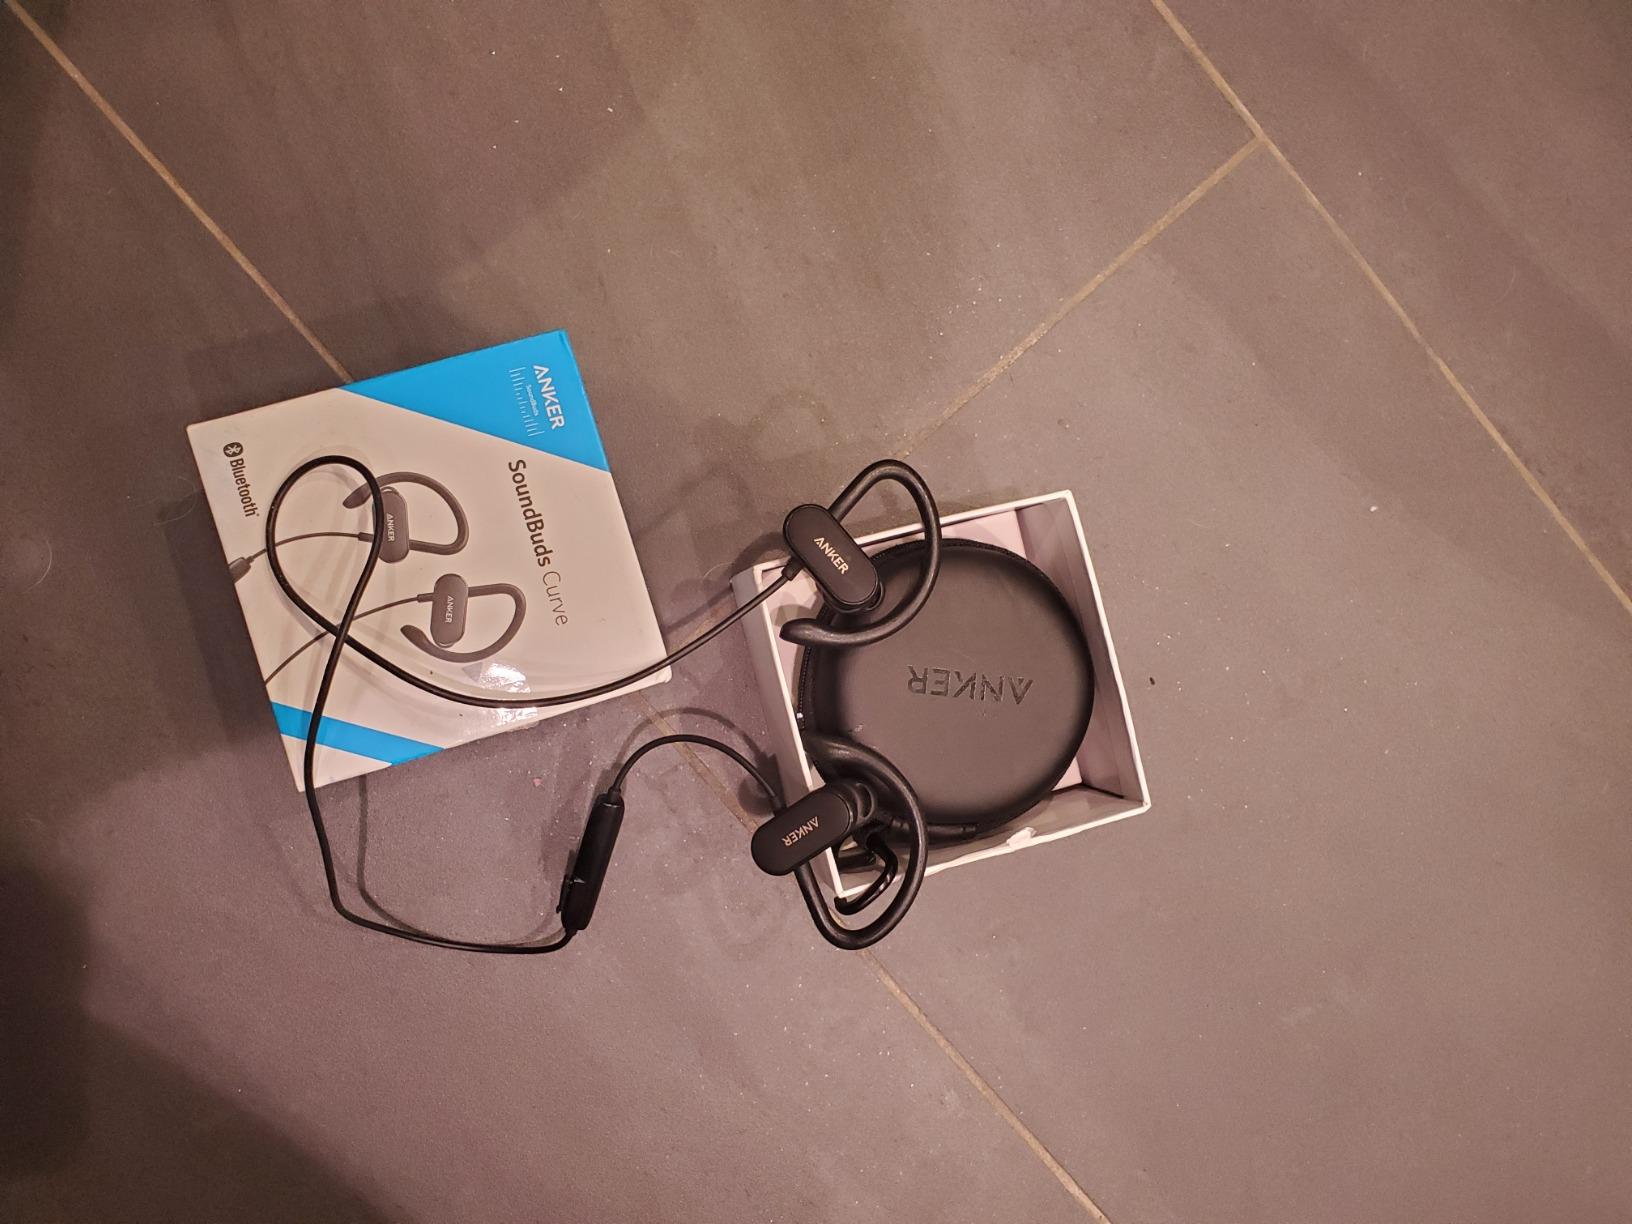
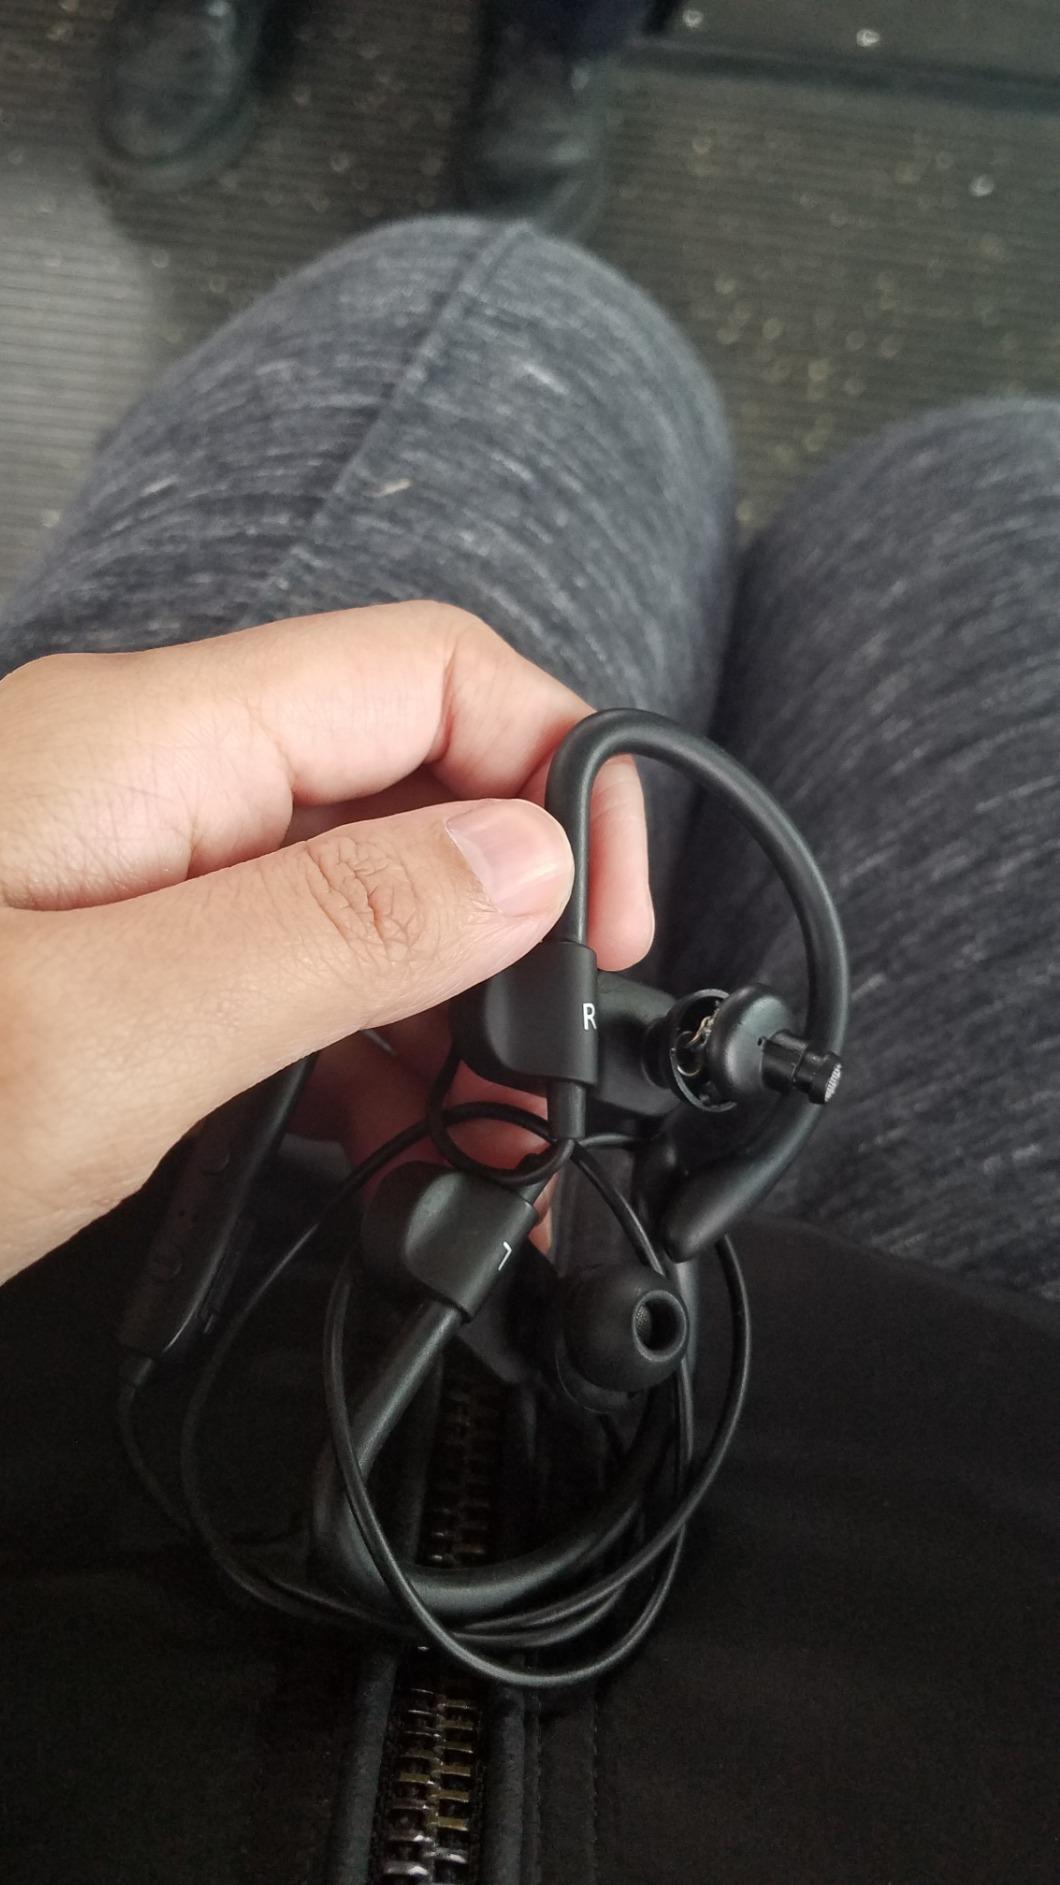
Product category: headphones
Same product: yes